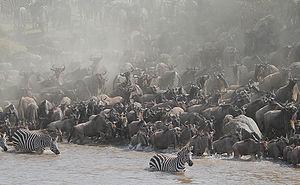
La dynamique des populations est une branche de l'écologie qui s’intéresse à la fluctuation dans le temps du nombre d'individus au sein d'une population d’êtres vivants. Elle a également pour but de comprendre les influences environnementales sur les effectifs des populations. La structuration de la population par âge, poids, l'environnement, la biologie des groupes, et les processus qui influent sur ces changements font également partie de son champ d'étude. Des applications emblématiques incluent la pêche, la gestion cynégétique, la gestion des zones protégées, le contrôle des populations d'animaux dits nuisibles. La dynamique des populations humaines ainsi que leurs spécificités par rapport aux autres populations animales sont étudiées par la science démographique.